Senzangakhona

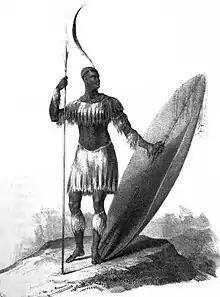
Shaka, son of Senzangakhona

Senzangakhona married at least sixteen women by which he had fourteen known sons. His daughters were not recorded.